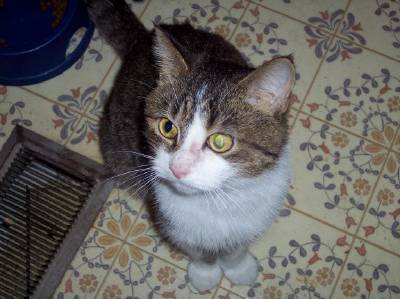
Label: cat